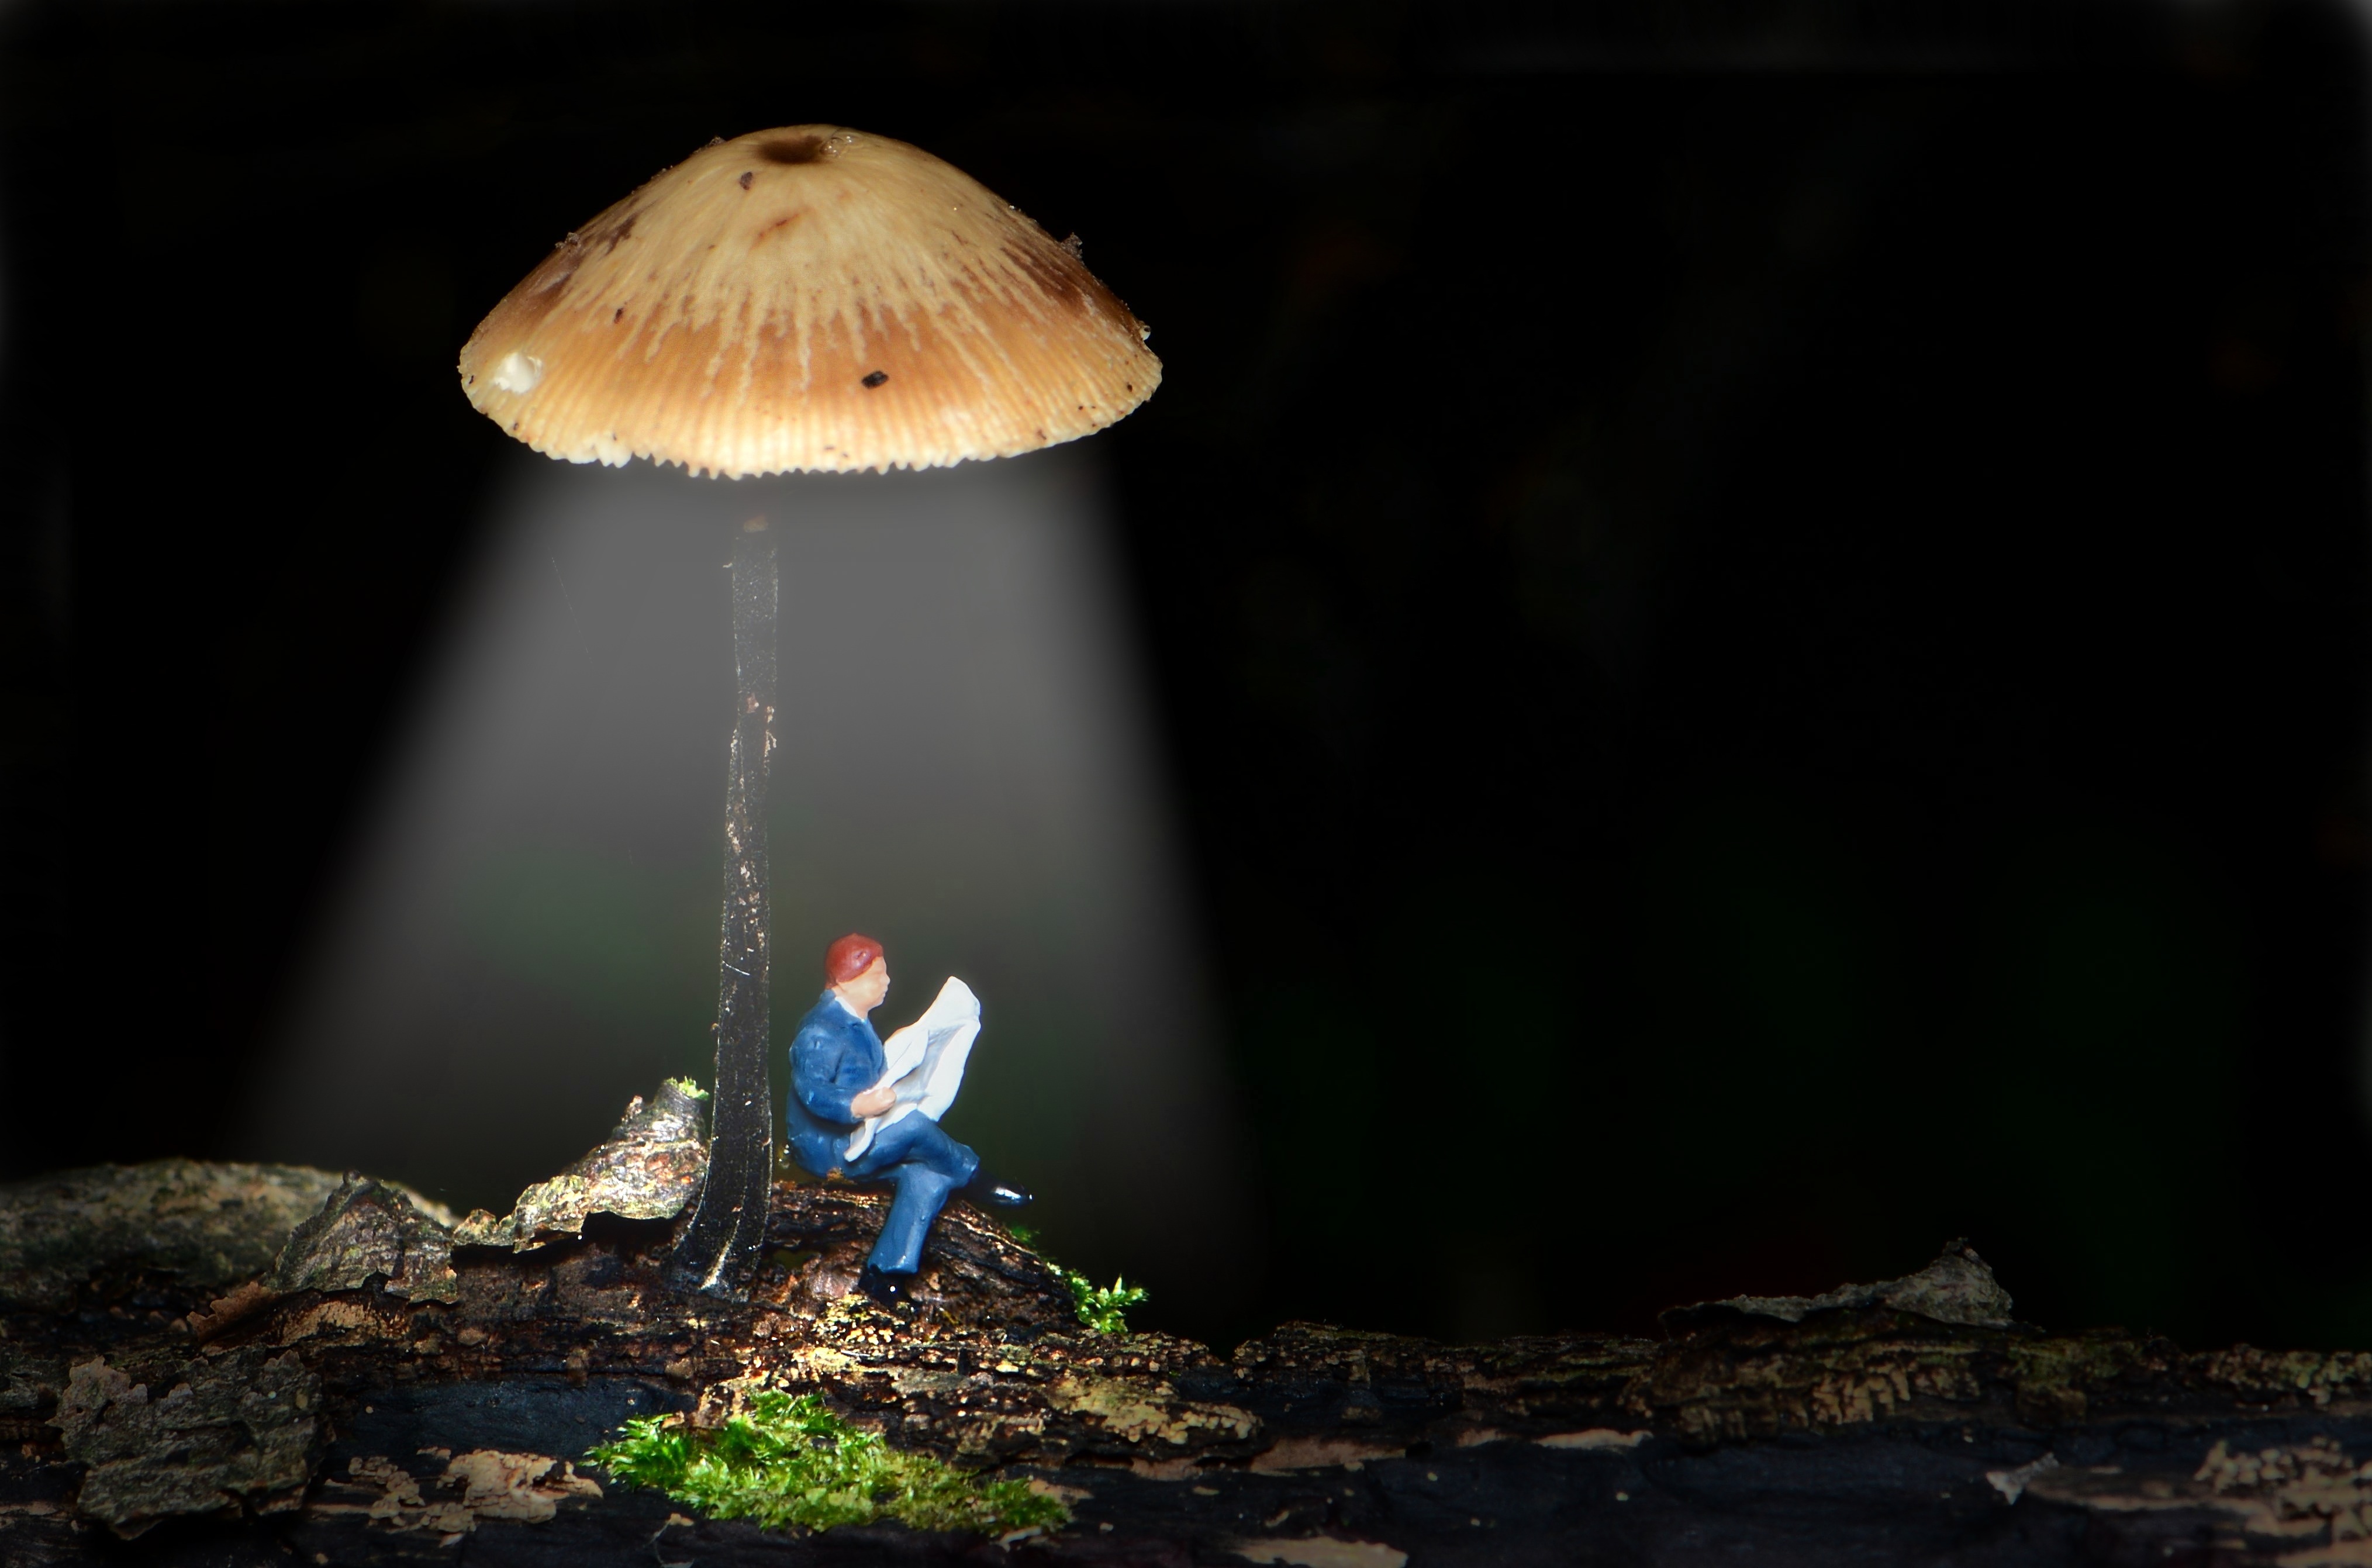
small, darkness, mini, macro photography, small world, tiny people, lantern mushroom